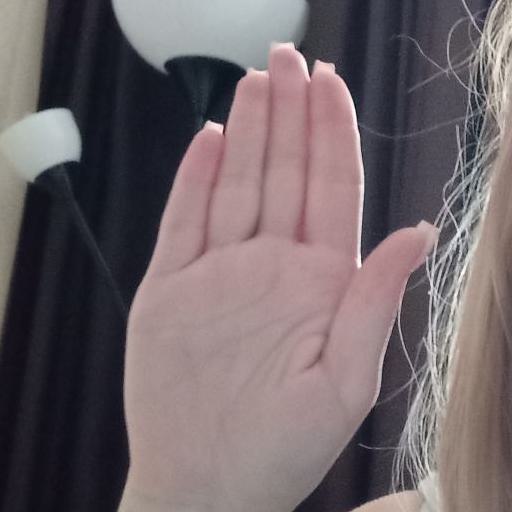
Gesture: stop